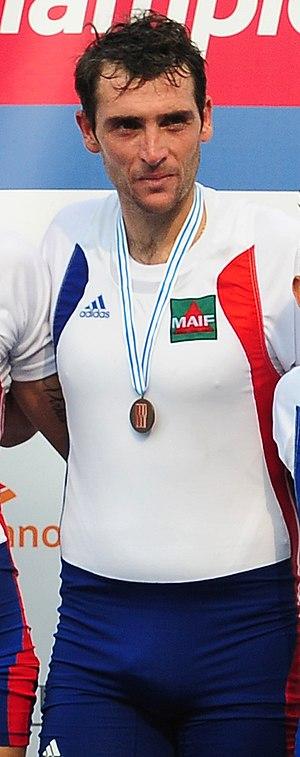
Laurent Cadot est un rameur français, né le 26 août 1983 à Aurillac.